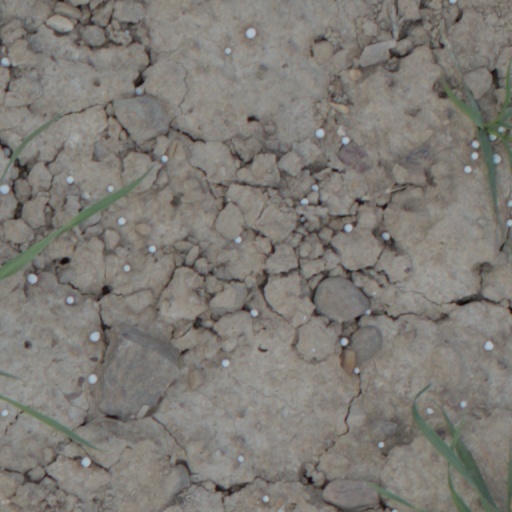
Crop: wheat